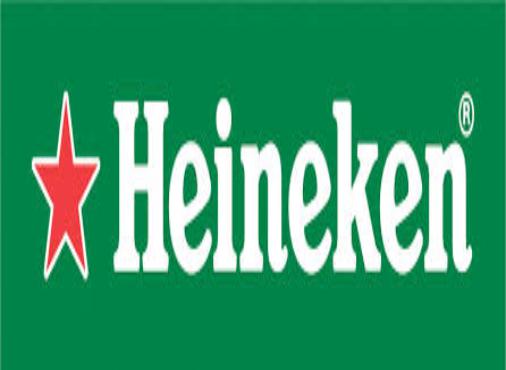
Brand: Heineken
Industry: Food